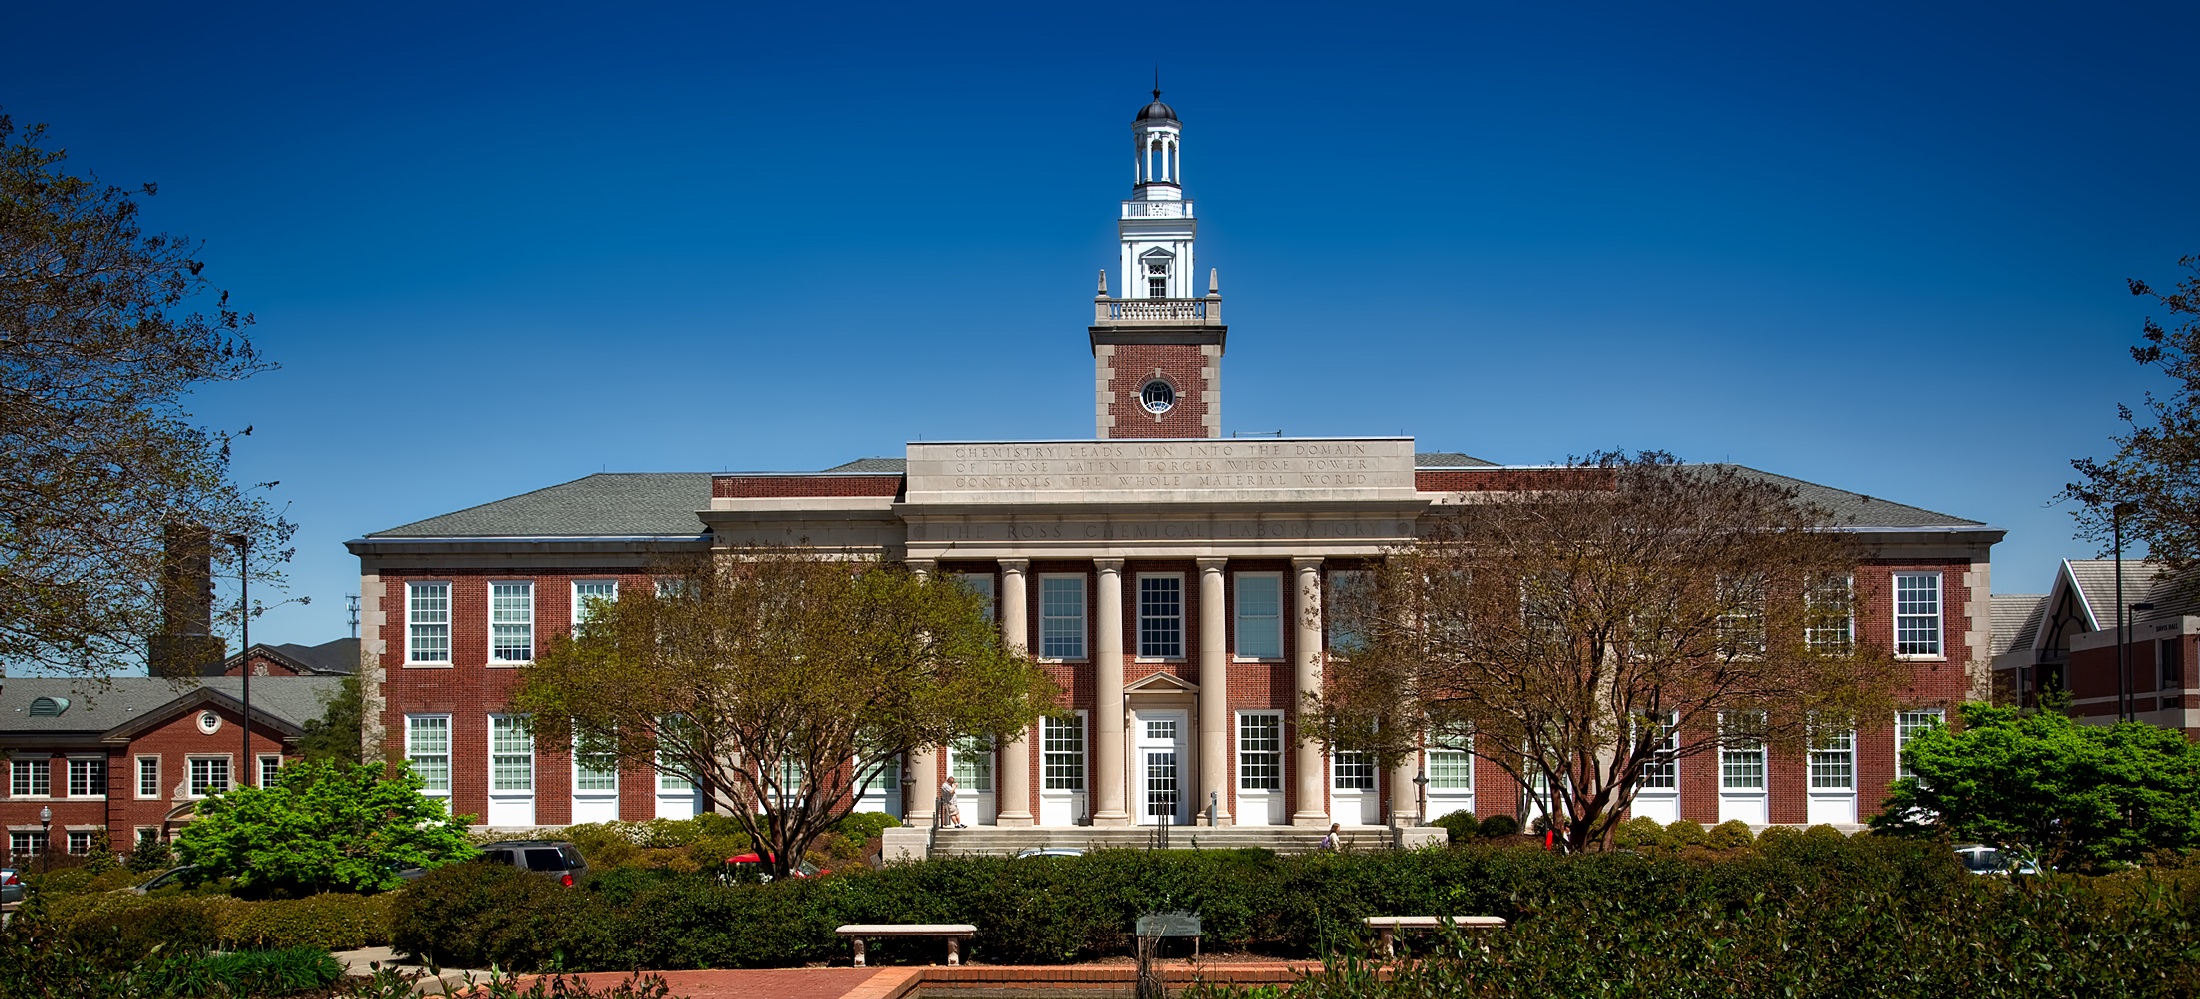
landscape, nature, architecture, house, town, building, city, home, panorama, downtown, landmark, facade, church, historic, education, trees, outdoors, outside, hdr, campus, estate, courthouse, colleges, schools, neighbourhood, alabama, auburn university, universities, ross chemistry laboratory, residential area, human settlement